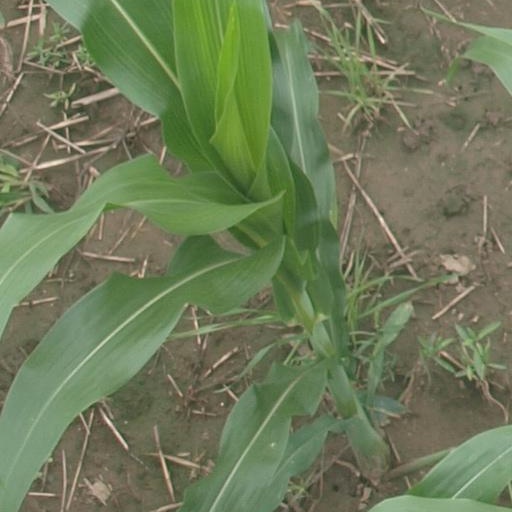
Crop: maize; corn